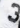
Number: 3